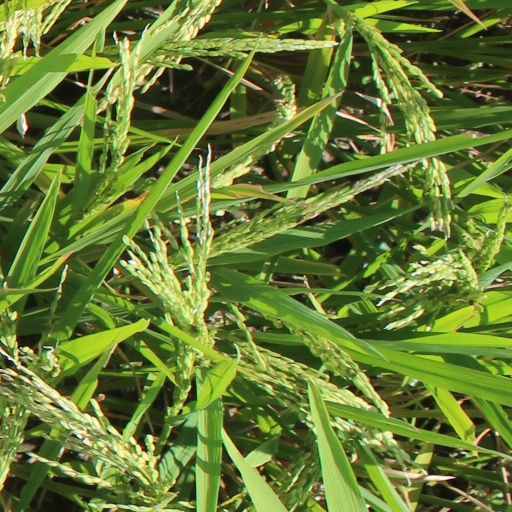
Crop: rice